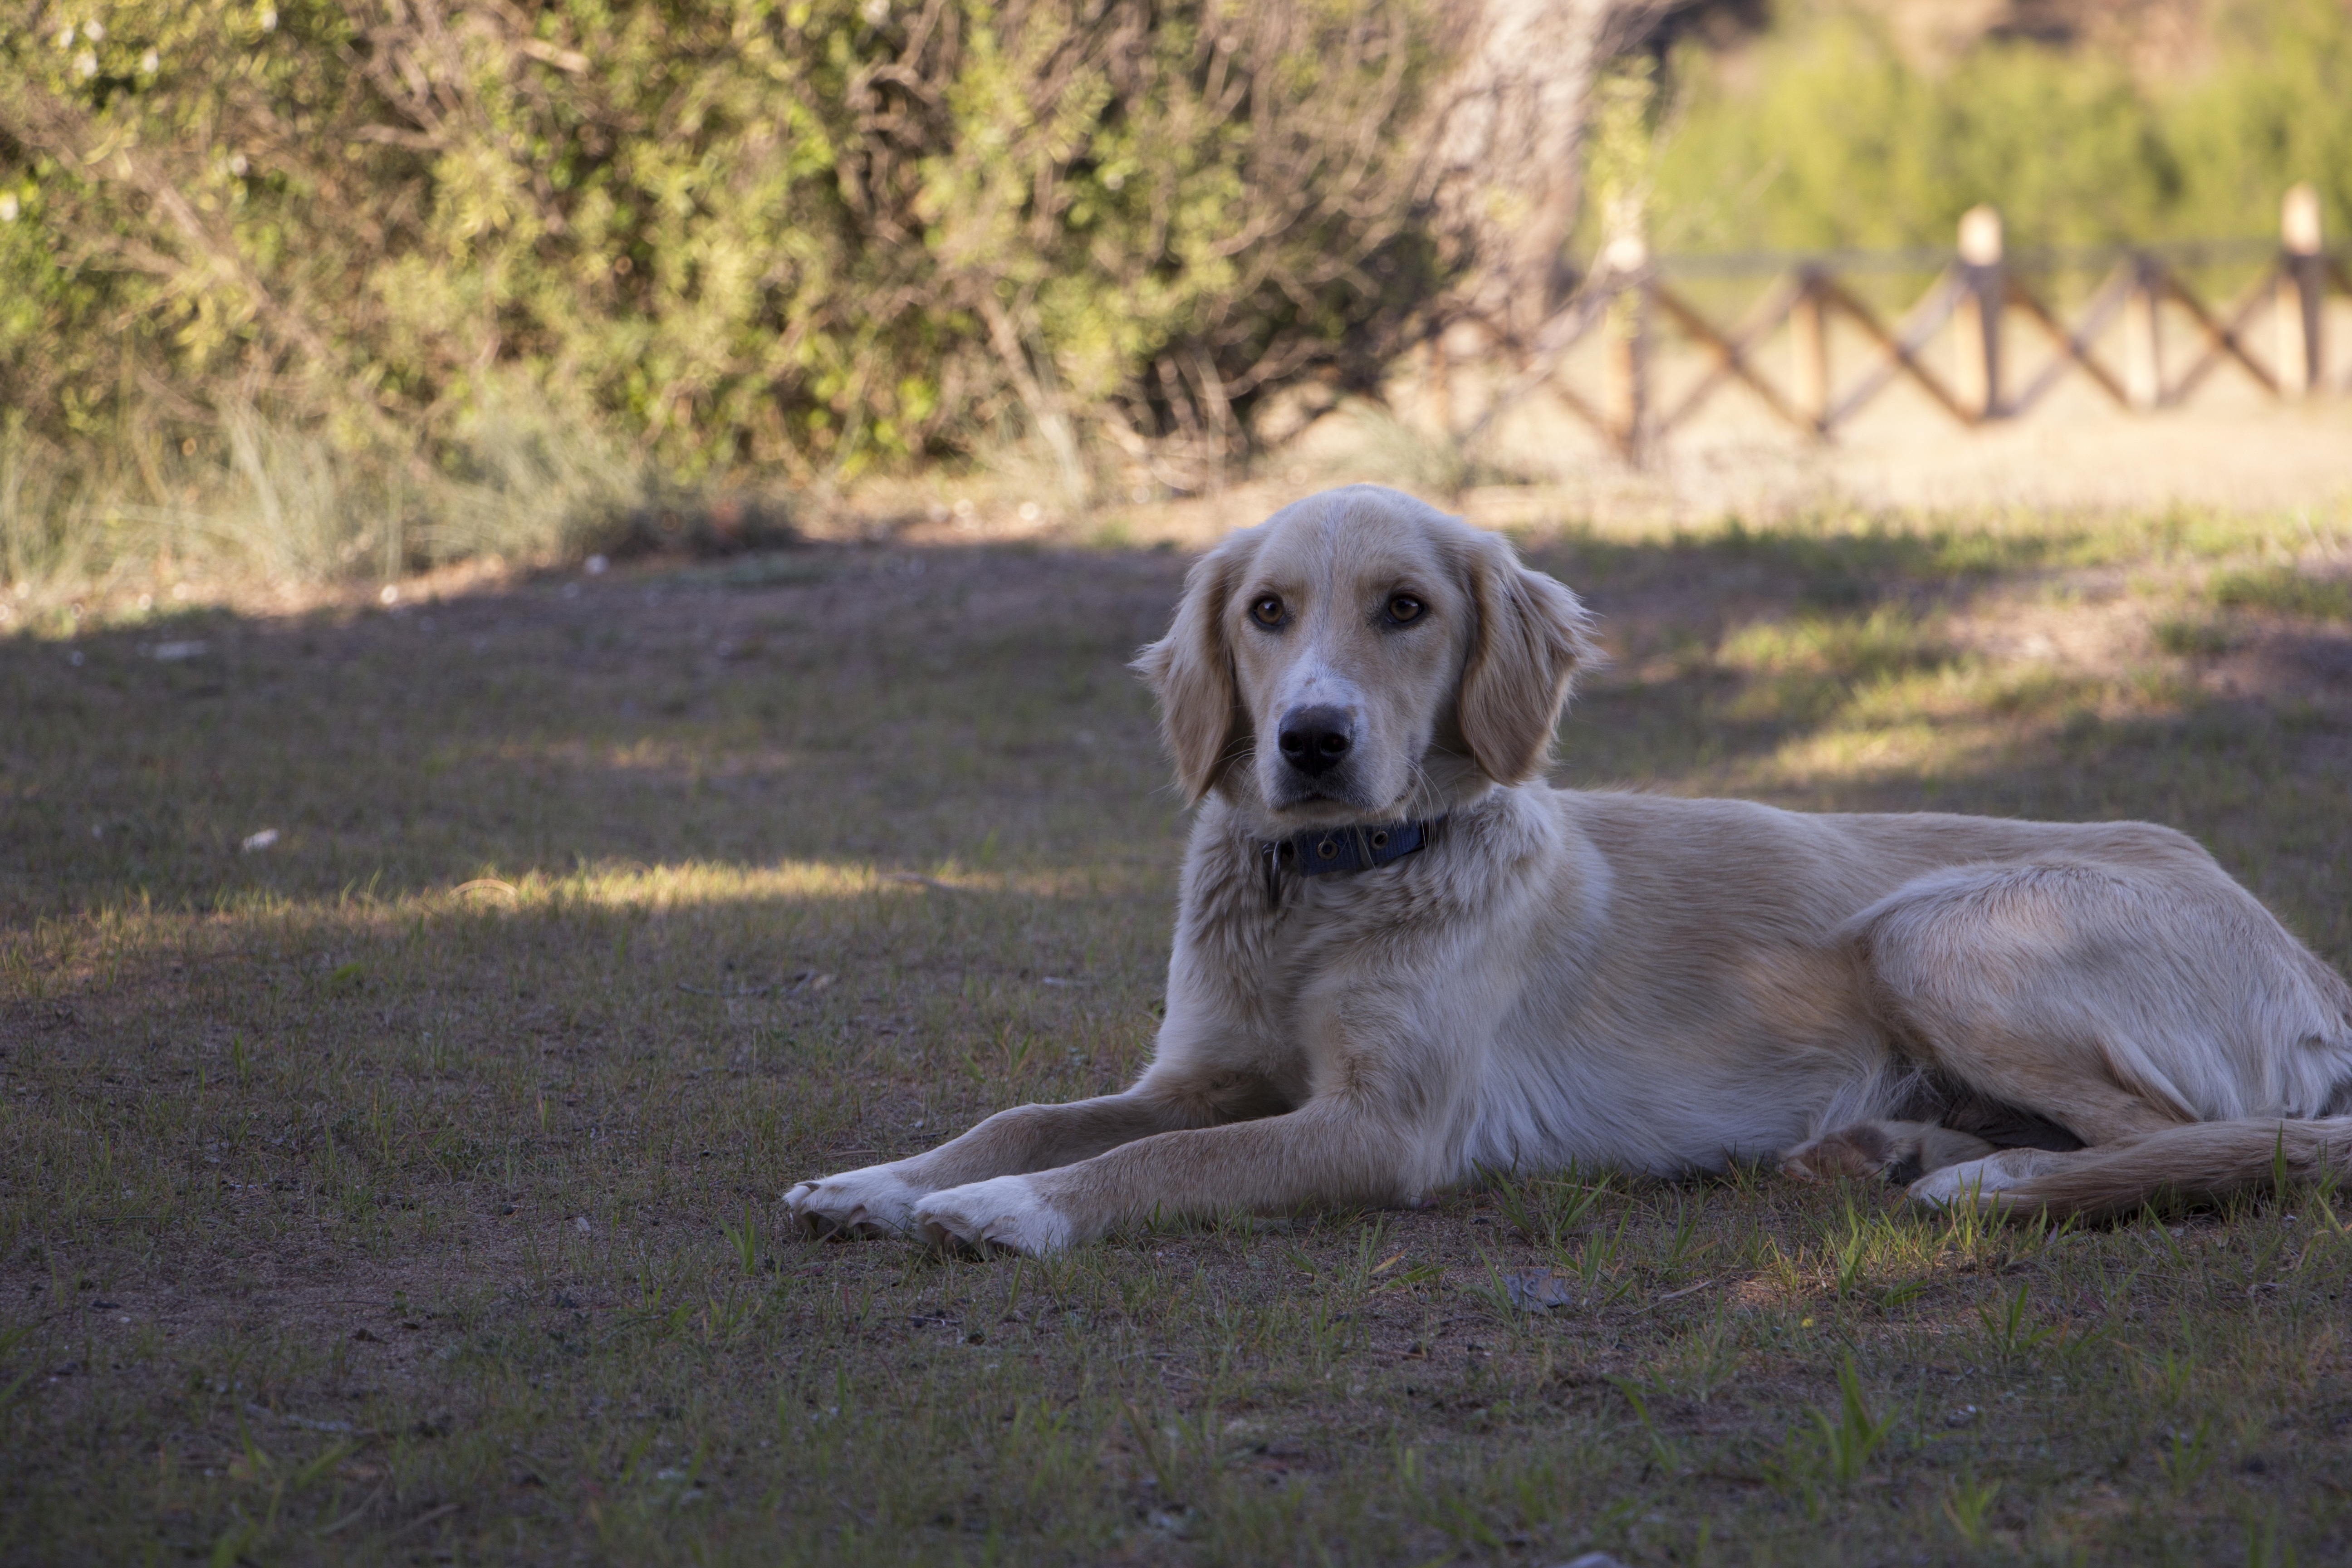
nature, white, puppy, dog, animal, cute, looking, summer, vacation, love, pet, fur, green, holiday, mammal, hat, smile, friend, playful, face, fun, golden retriever, happy, cool, sunglasses, head, vertebrate, funny, humor, adorable, terrier, friendly, retriever, funny dog, happy dog, saluki, dog like mammal